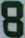
Number: 8